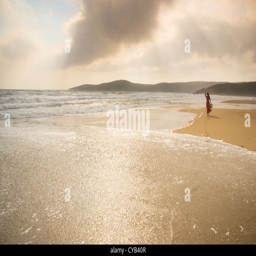
young woman walk on an empty wild beach towards celestial beams of light falling from the sky